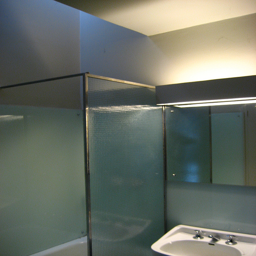
This is the corner of a glass enclosed shower.
A bathroom sink and mirror with a light that is on above it.
A glass shower and sink in a bathroom.
inside a bathroom with a stand up shower sink and mirror
a bathroom with a mirror above a sink